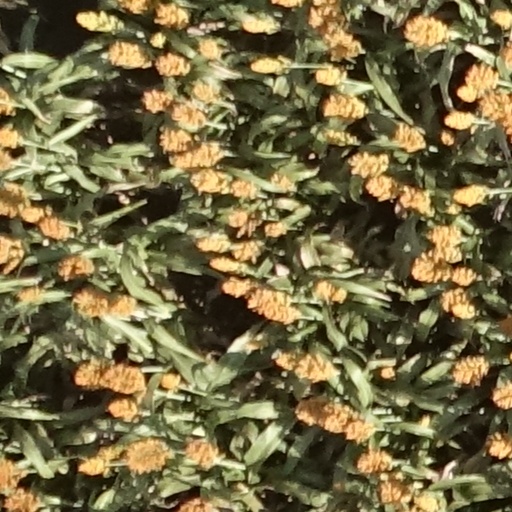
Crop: sorghum